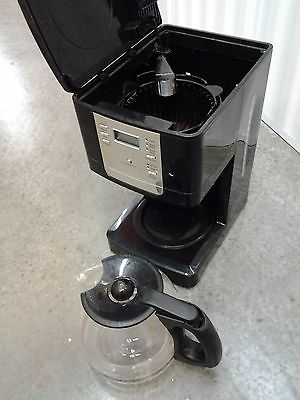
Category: coffee maker